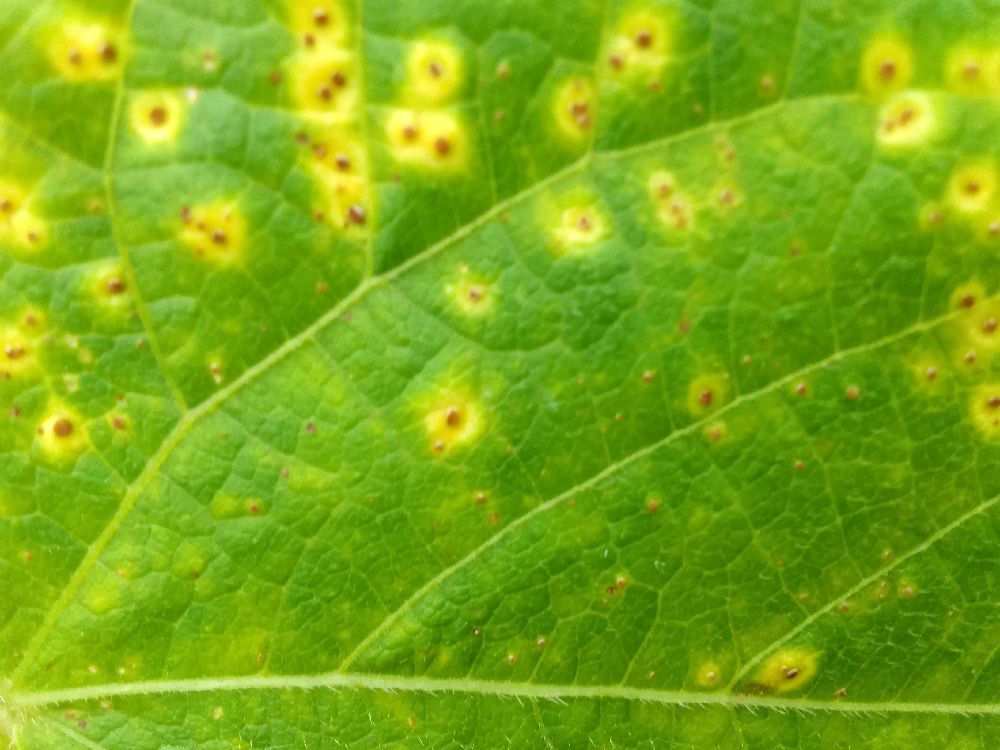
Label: rust